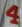
Number: 4